Dionysiou Monastery

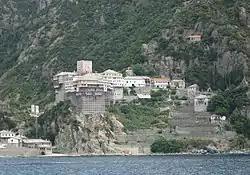
External view of the monastery

Dionysiou Monastery is an Eastern Orthodox monastery at the monastic state of Mount Athos in Greece, at the southwest part of the Athos peninsula. The monastery ranks fifth in the hierarchy of the Athonite monasteries. It is one of the twenty self-governing monasteries in Athos, and it was dedicated to John the Baptist.